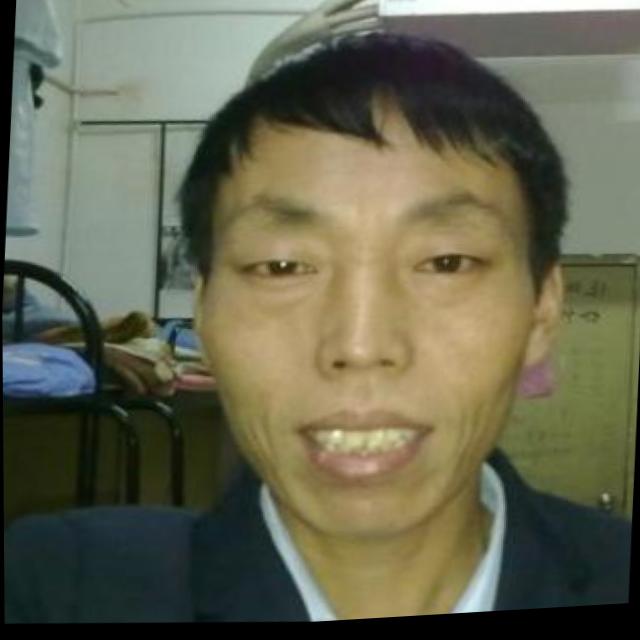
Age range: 21-44